Methyl-CpG-binding domain

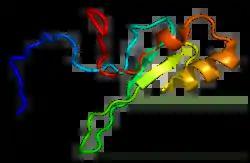
solution structure of human MECO2

The Methyl-CpG-binding domain (MBD) in molecular biology binds to DNA that contains one or more symmetrically methylated CpGs. MBD has negligible non-specific affinity for unmethylated DNA. In vitro foot-printing with the chromosomal protein MeCP2 showed that the MBD could protect a 12 nucleotide region surrounding a methyl CpG pair.